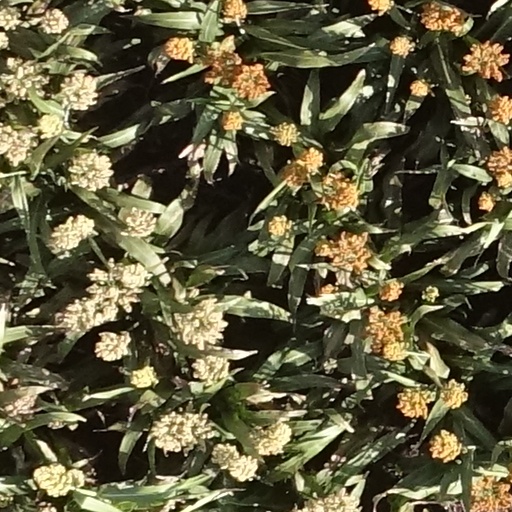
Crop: sorghum